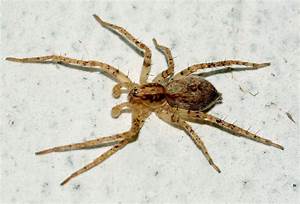
Label: ragno